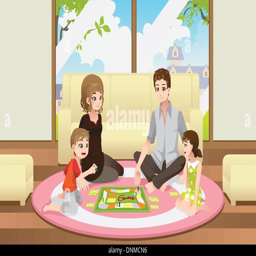
a vector illustration of a happy family playing a board game at home